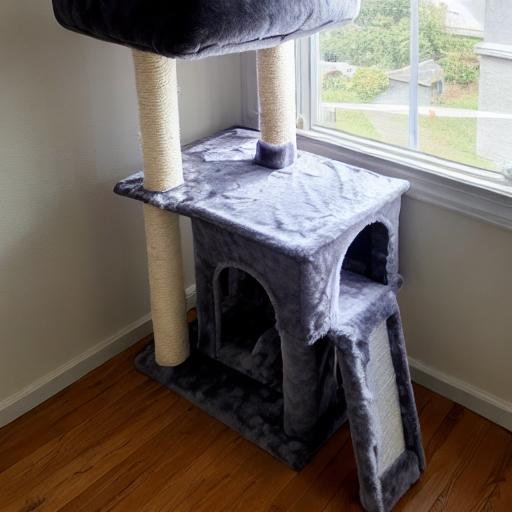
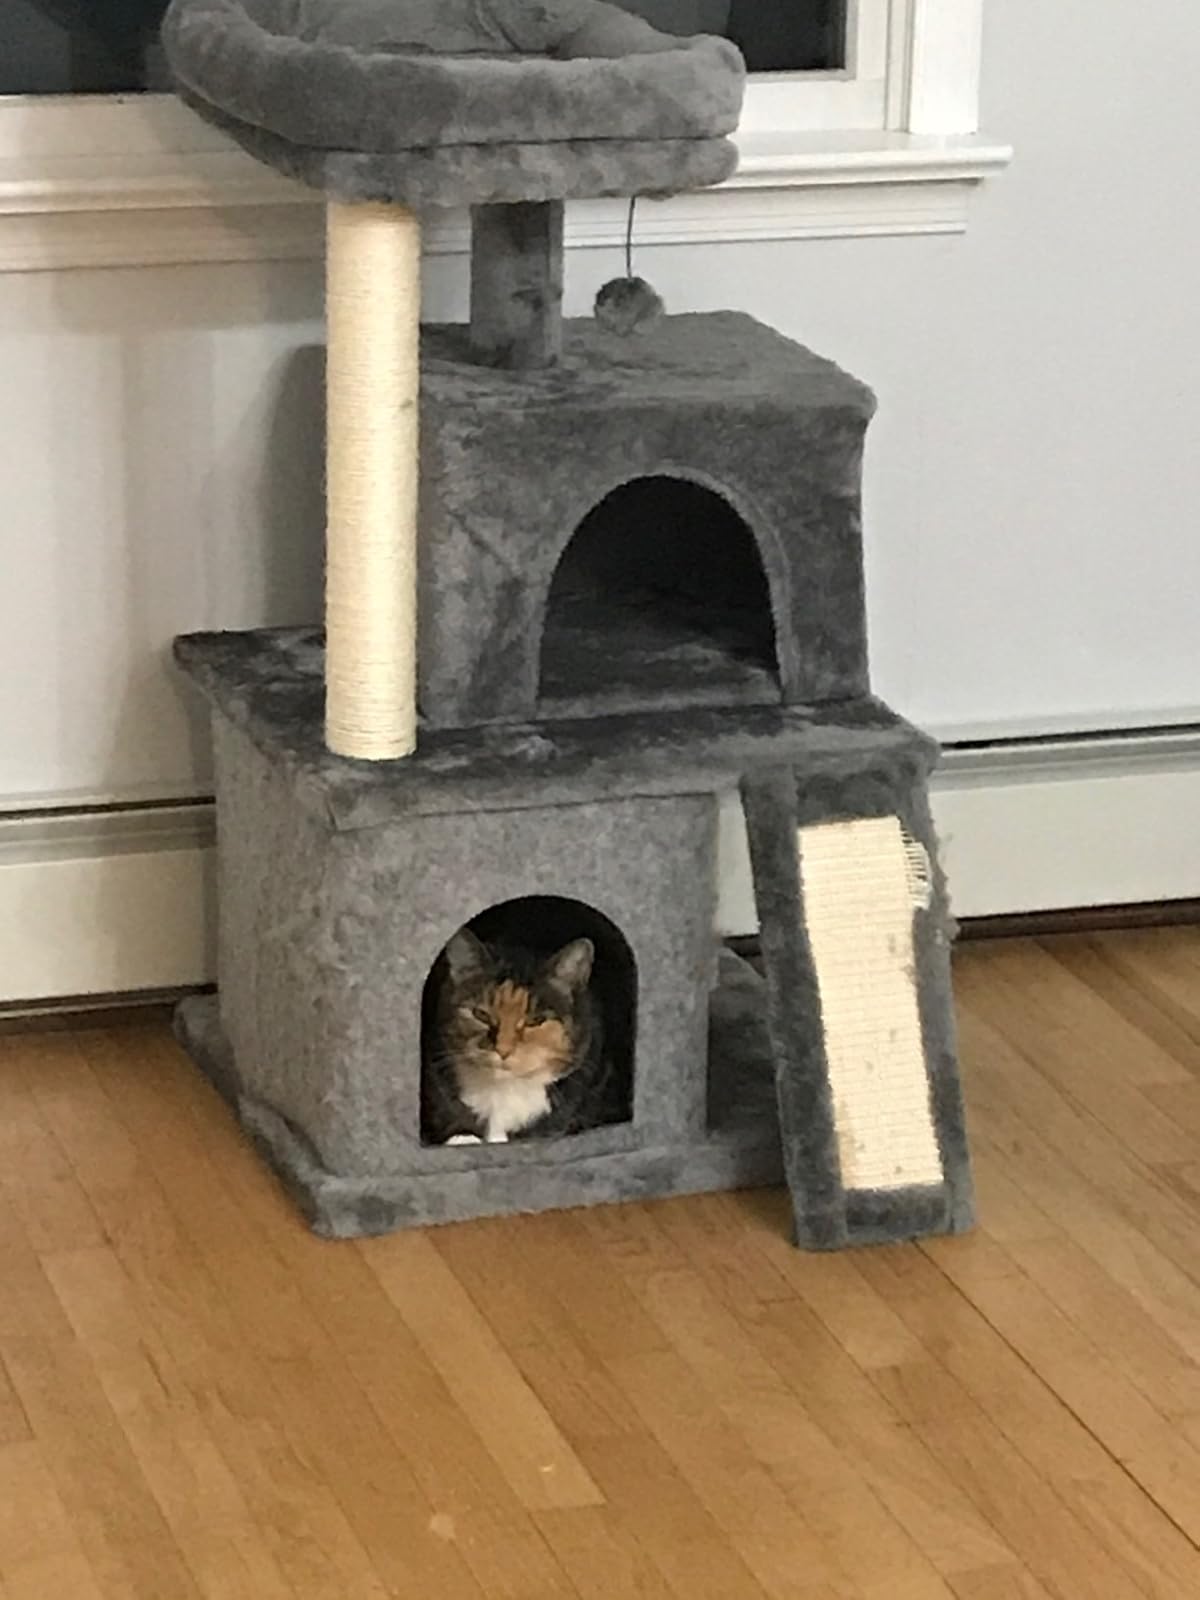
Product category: items_cat tree
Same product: no